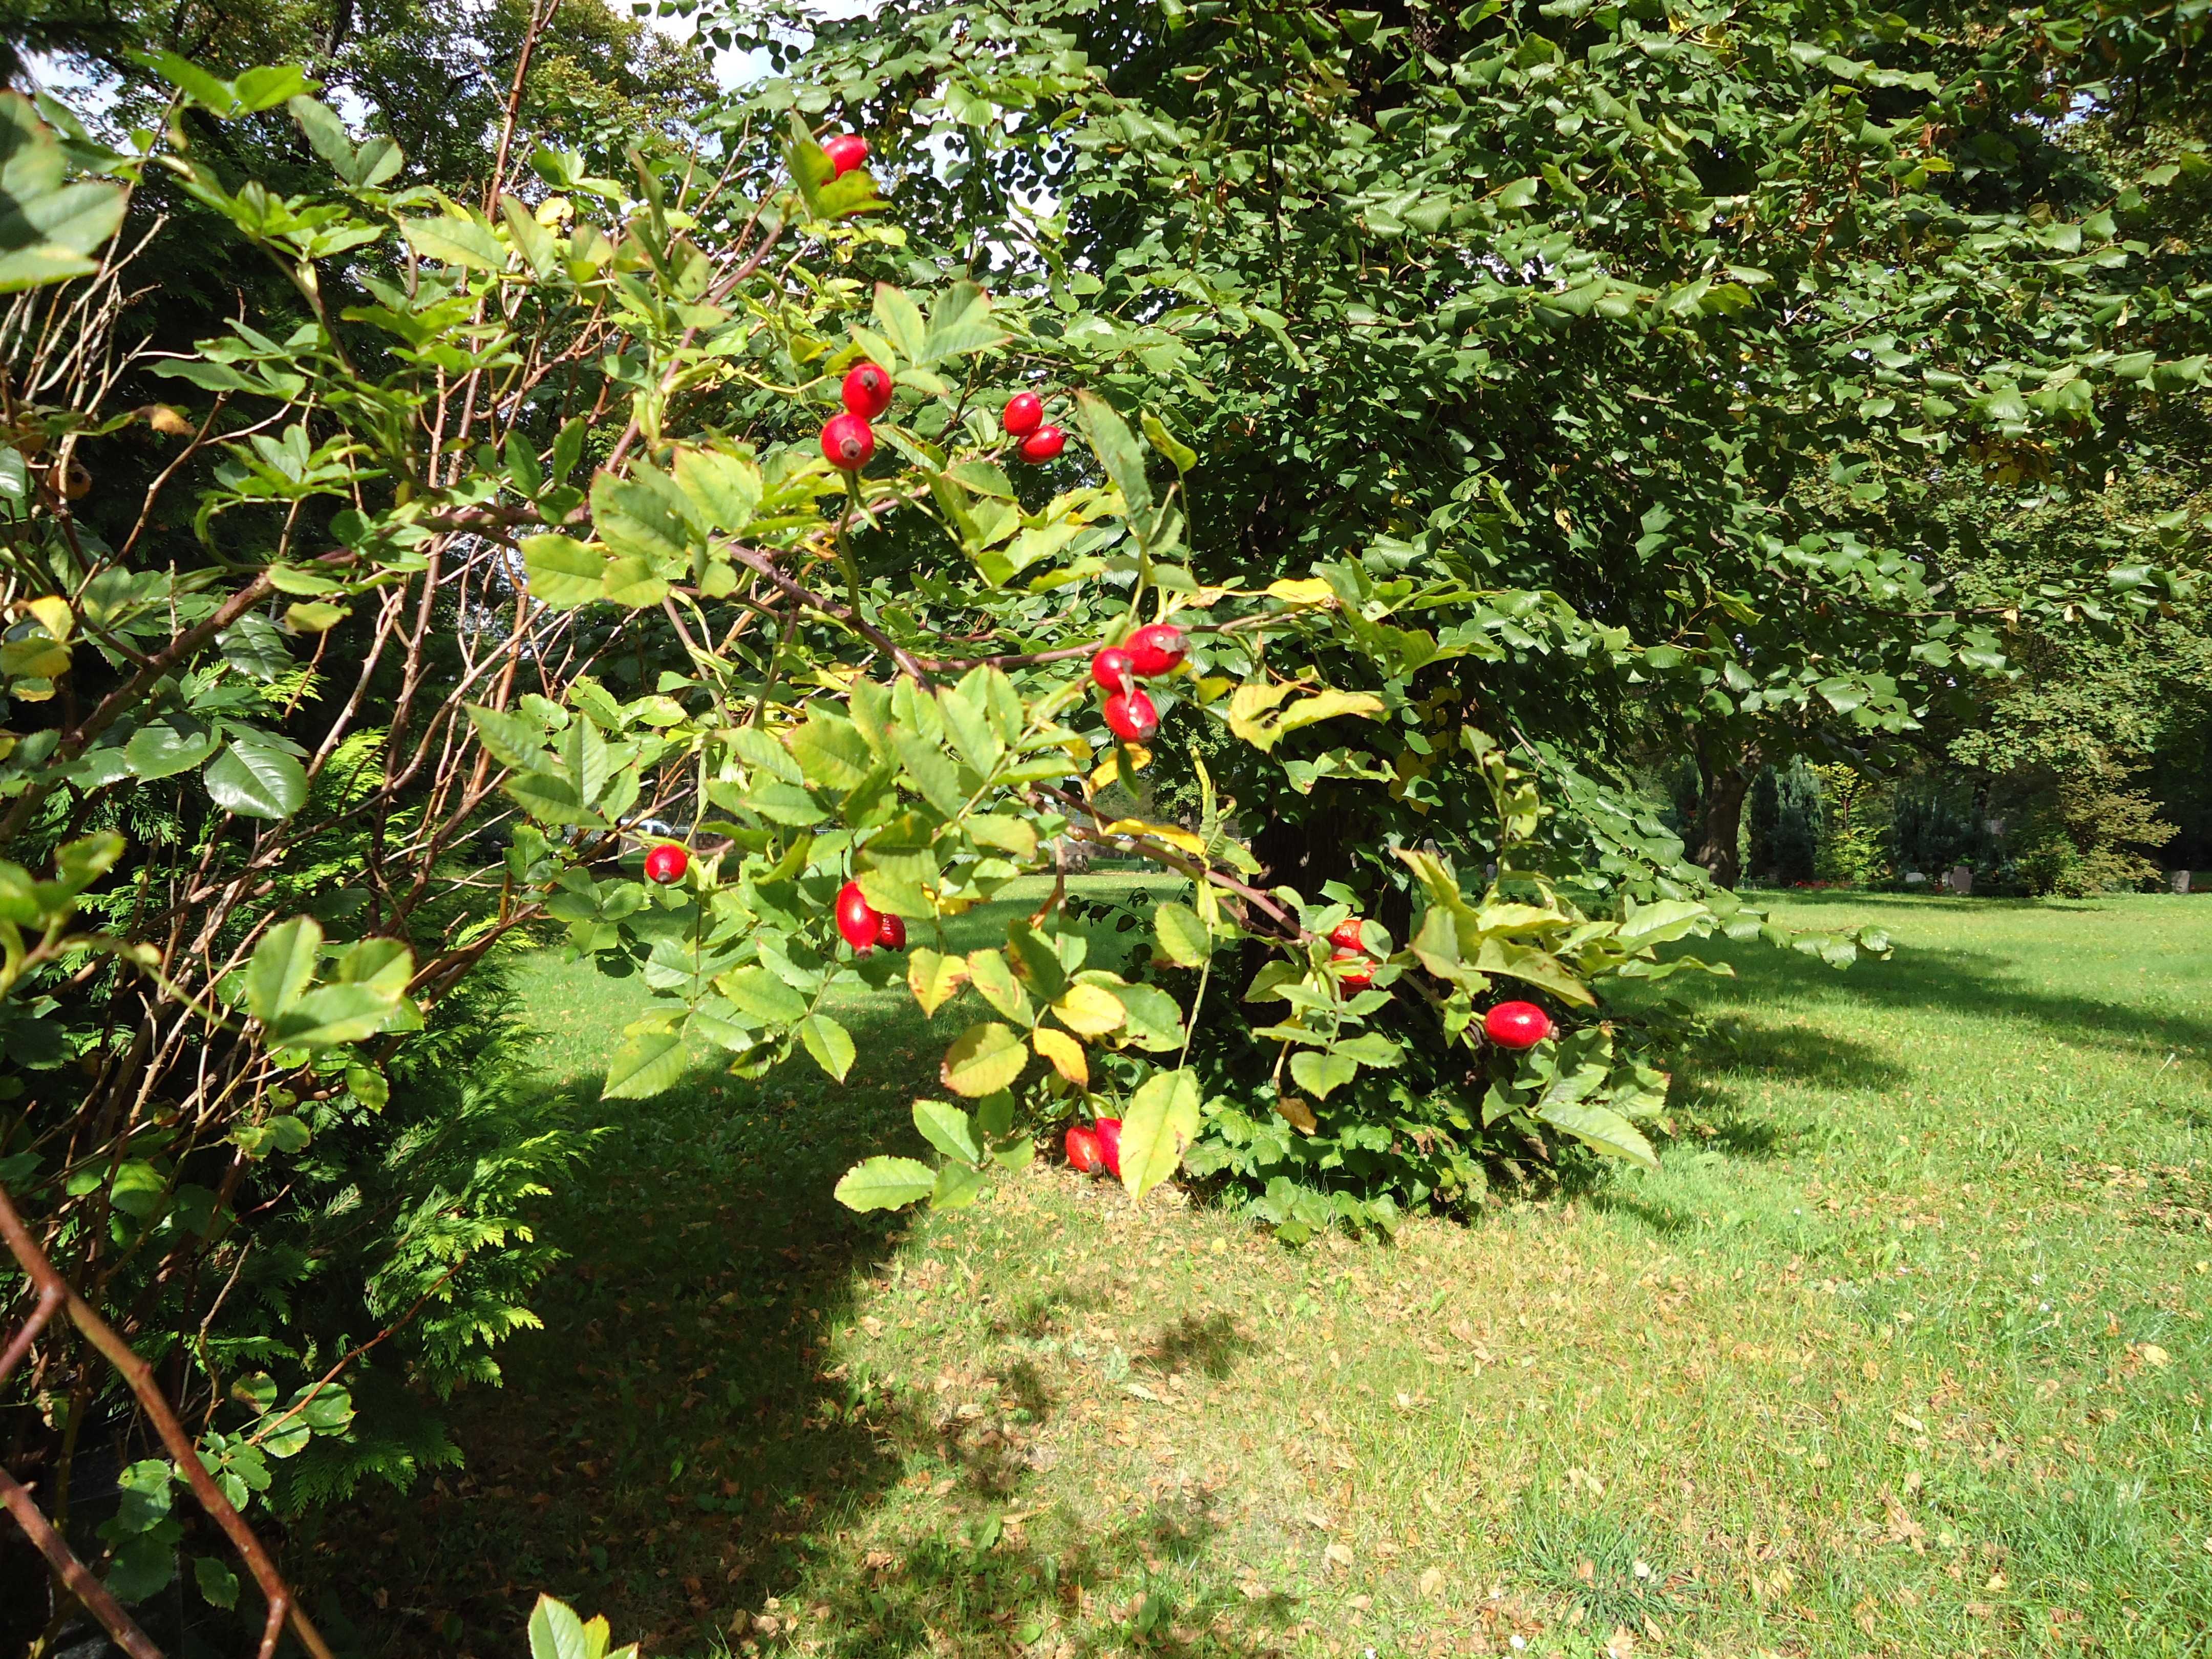
plant, lawn, berry, flower, bush, green, evergreen, backyard, botany, garden, flora, wildflower, leaves, shrub, botanical garden, woodland, rowan, yard, flowering plant, land plant